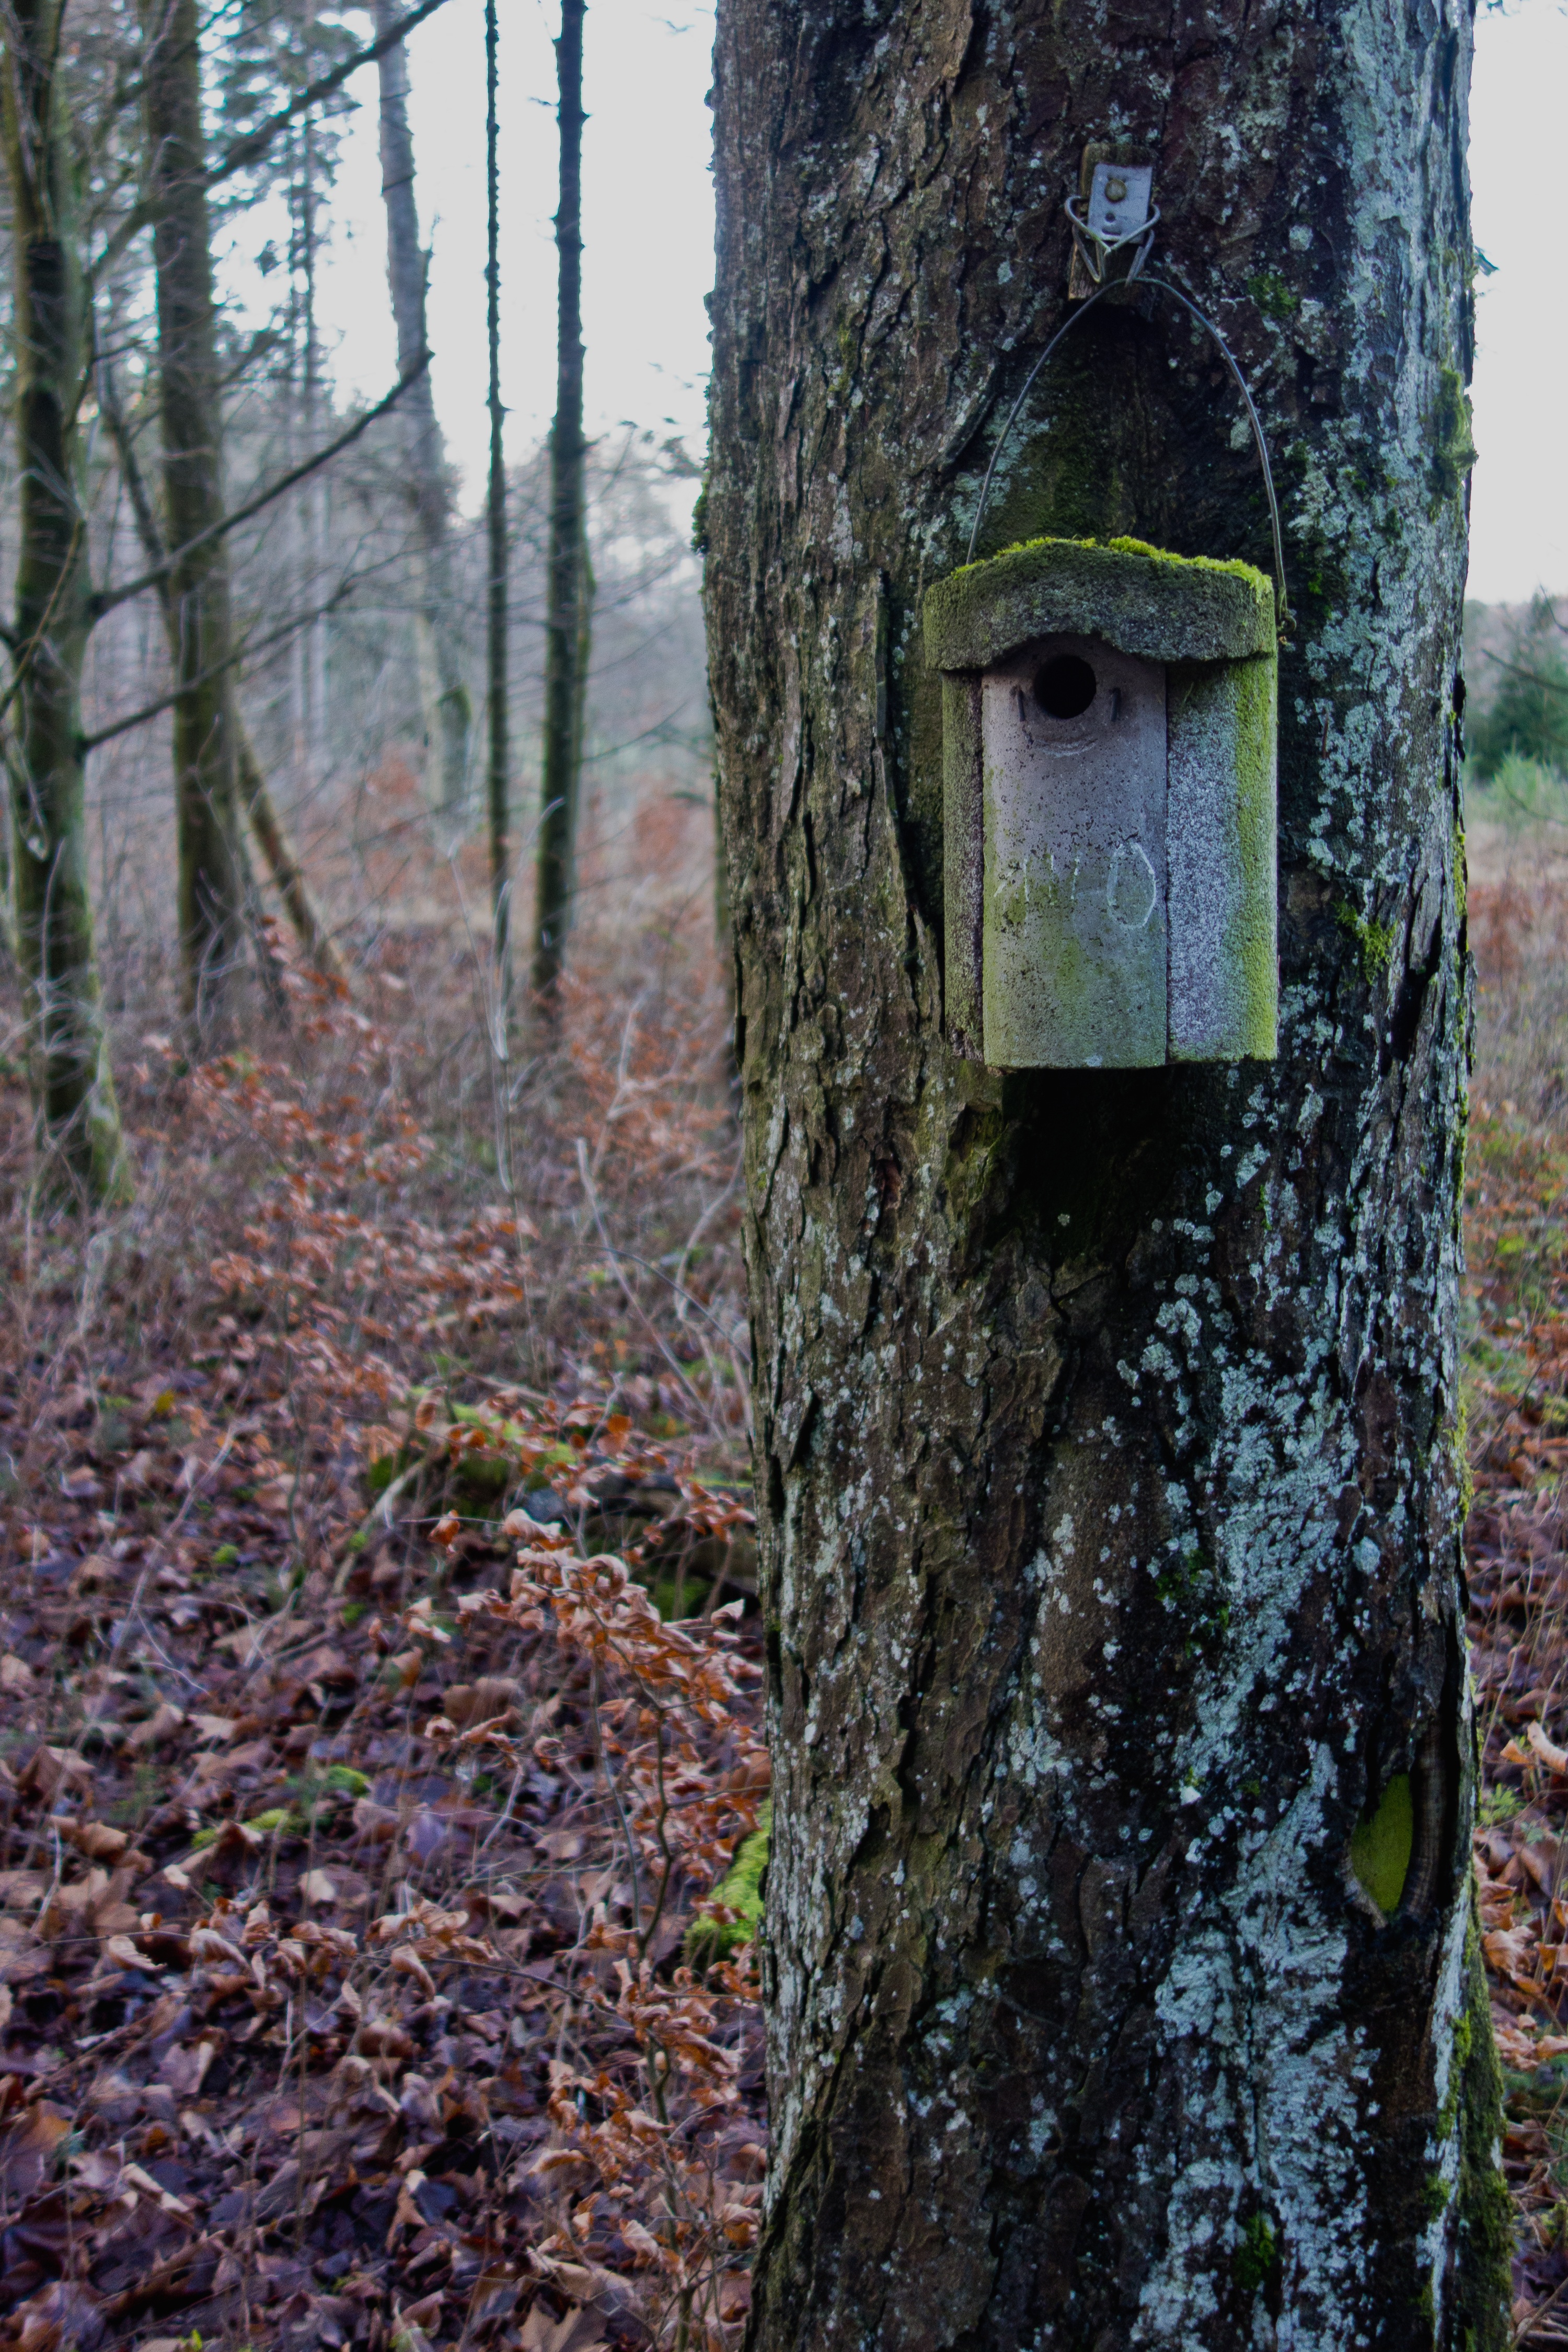
tree, nature, forest, bird, plant, wood, trail, leaf, trunk, green, autumn, season, woodland, habitat, aviary, nature conservation, bird cage, animal welfare, natural environment, woody plant